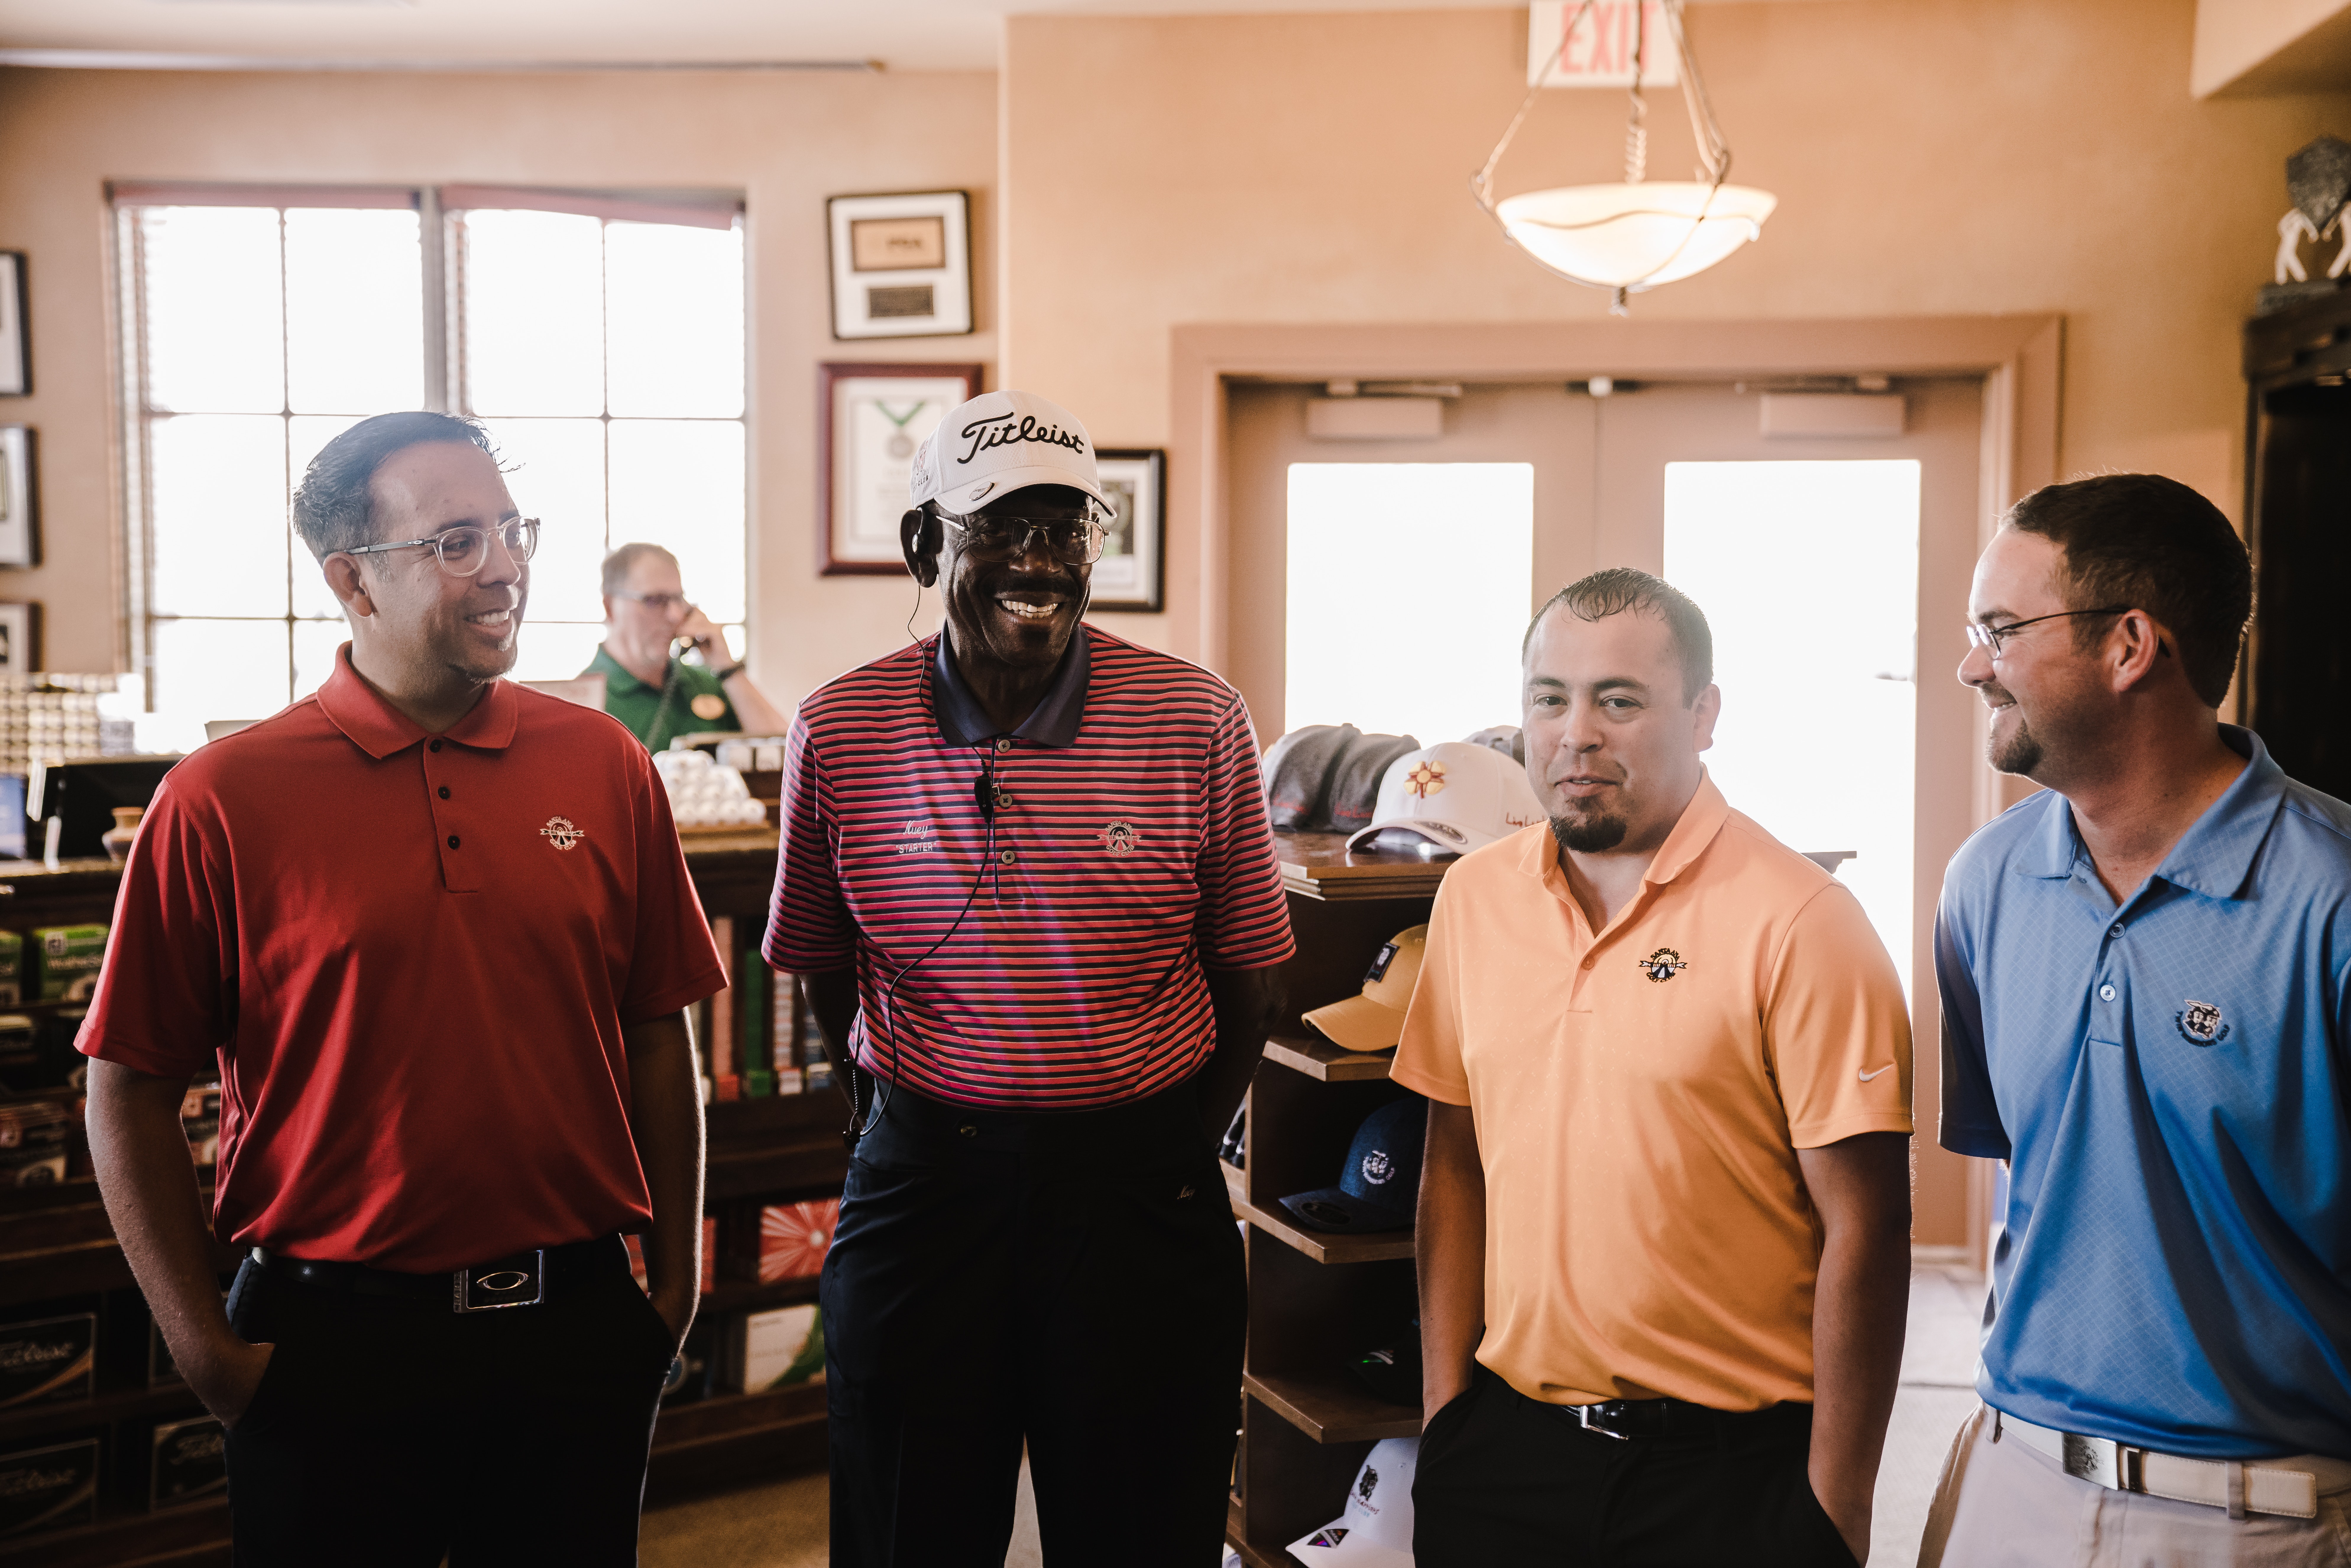
event, community, house, room, team, recreation, competition event